Information technology

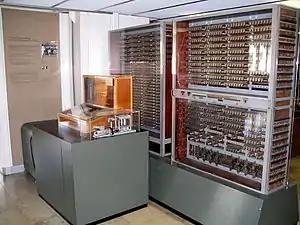
Zuse Z3 replica on display at Deutsches Museum in Munich. The Zuse Z3 is the first programmable computer.

Electronic computers, using either relays or valves, began to appear in the early 1940s. The electromechanical Zuse Z3, completed in 1941, was the world's first programmable computer, and by modern standards one of the first machines that could be considered a complete computing machine. During the Second World War, Colossus developed the first electronic digital computer to decrypt German messages. Although it was programmable, it was not general-purpose, being designed to perform only a single task. It also lacked the ability to store its program in memory; programming was carried out using plugs and switches to alter the internal wiring. The first recognizably modern electronic digital stored-program computer was the Manchester Baby, which ran its first program on 21 June 1948.